Channa striata

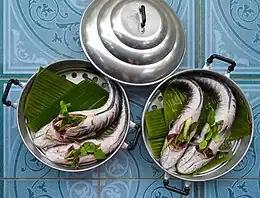
Snakehead fish packed with lemon grass and lime leaves ready for steaming

A curry made with this fish and tapioca is a delicacy in Kerala. In Indonesia, common snakeheads are a popular type of salted fishes in Indonesian cuisine. In the Philippines, they are commonly served either fried, grilled, paksiw (poached in a water-vinegar mix), or with soup called pesa (commonly cooked with rice washing).